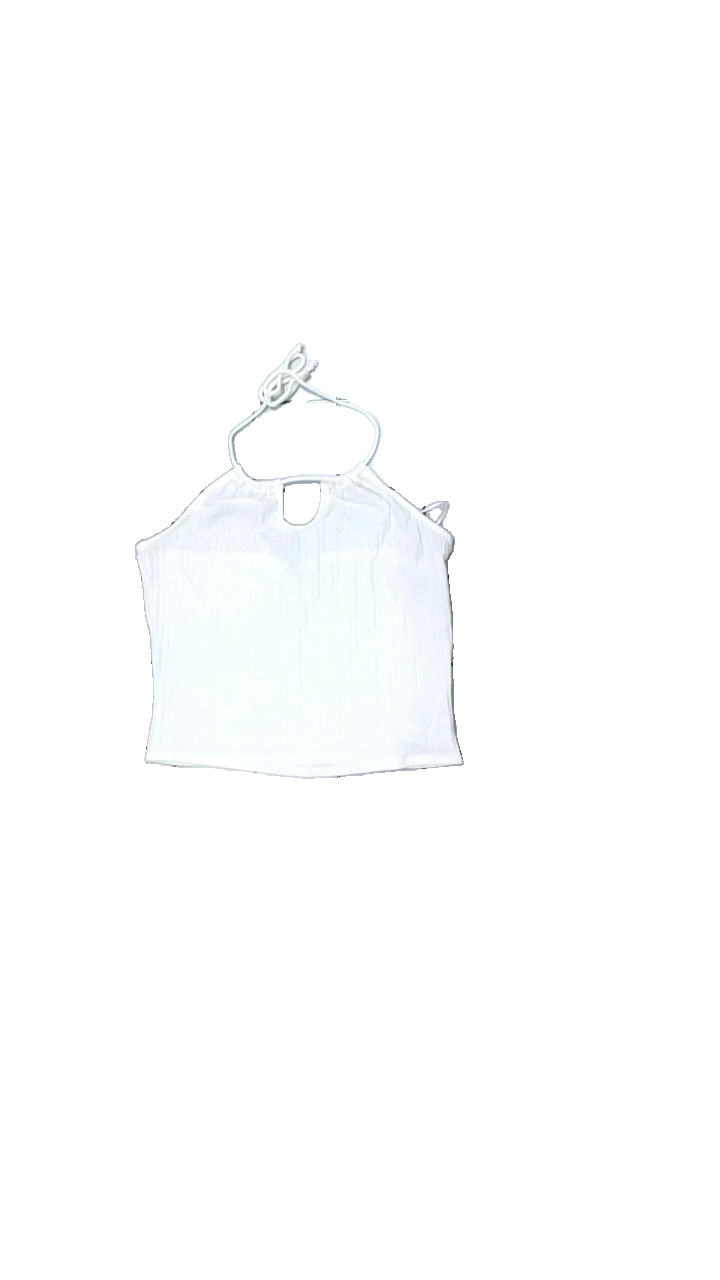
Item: Tank Top (Ladies)
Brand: H&m
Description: vit halterneck linne med liten fläck längst ner
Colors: White
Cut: Regular
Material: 59% polyester 41% cotton
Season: All
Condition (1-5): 4
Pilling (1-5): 5
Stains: Minor
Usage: Reuse
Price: <50